Drew Gulak

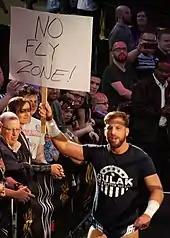
Gulak campaigning for a "No-Fly Zone"

In 2017, Gulak introduced a new gimmick in WWE, beginning to campaign for a "Better "205 Live"", in a nod to his previous character in CZW. The campaign included Gulak asking Mustafa Ali to use a more conservative in-ring style as part of a "No-Fly Zone" campaign. This prompted a feud between the two, which ended on July 18 episode of "205 Live", when Gulak lost to Ali in a two out of three falls match. As part of his gimmick, he began incorporating his own PowerPoint Presentations every week on his plans for a better "205 Live". Gulak went on to feud with Akira Tozawa about his war cry chanting. On October 10 episode of "205 Live", Gulak attacked Tozawa on the ramp and later injured his voice box. Tozawa gained revenge on Gulak, which led to a match on October 31 episode of "205 Live", which Tozawa won. Gulak had aligned with Enzo Amore and became a member of Amore's faction "The Zo Train", while continuing his rivalry with Tozawa. On November 21 episode of "205 Live", Gulak lost to Tozawa in a Street Fight, ending their feud. On December 4 episode of "Raw", Gulak won a fatal four-way match to face Rich Swann the following week, with the winner earning a match against Enzo Amore for the WWE Cruiserweight Championship. However, Swann was suspended prior to the match and replaced with Cedric Alexander. On December 18 episode of "Raw", Gulak lost to Cedric Alexander, making him unable to face Amore for the WWE Cruiserweight Championship. On January 23, 2018, Amore was fired from WWE and "Zo Train" was quietly disbanded.